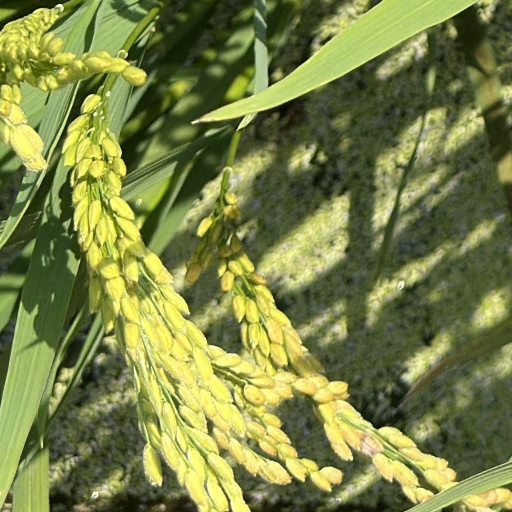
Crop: rice